Claus Bantzer

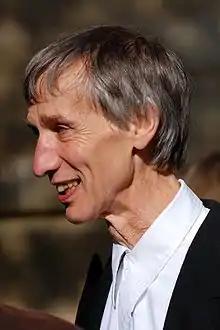

Claus Bantzer (born 10 October 1942 in Marburg) is a German church musician, composer and director.